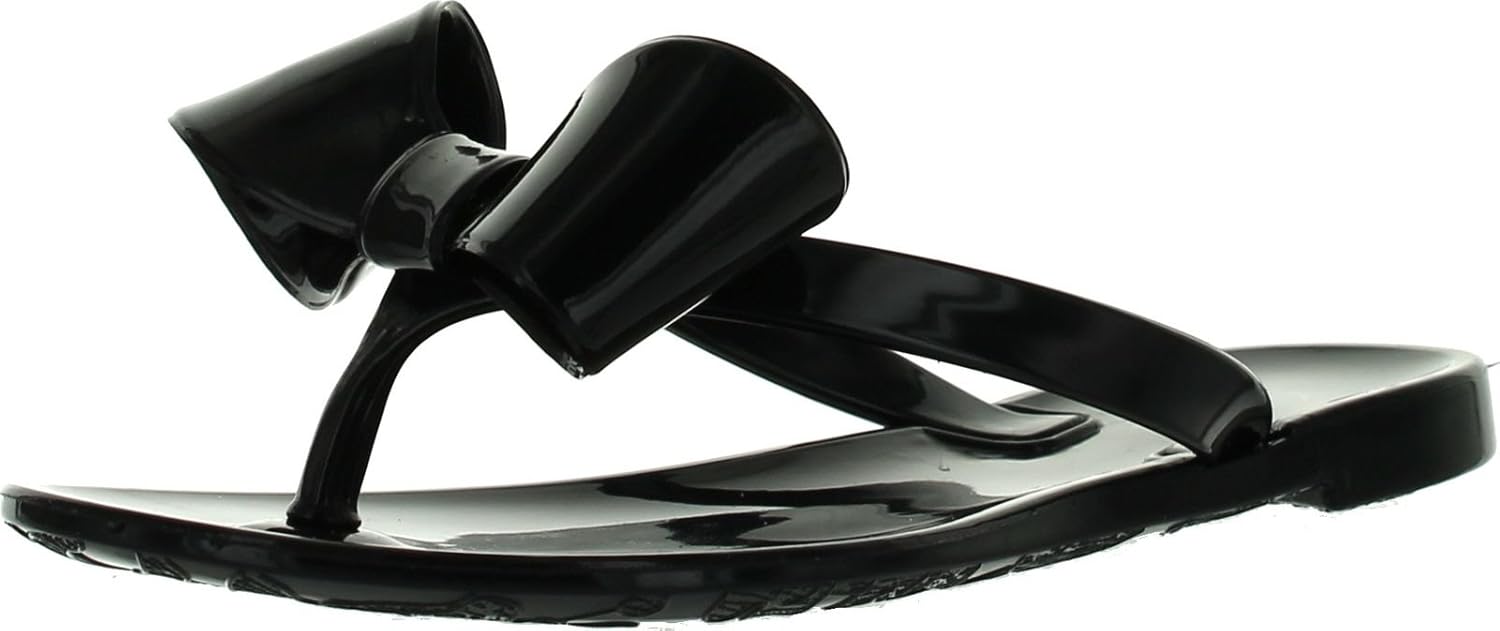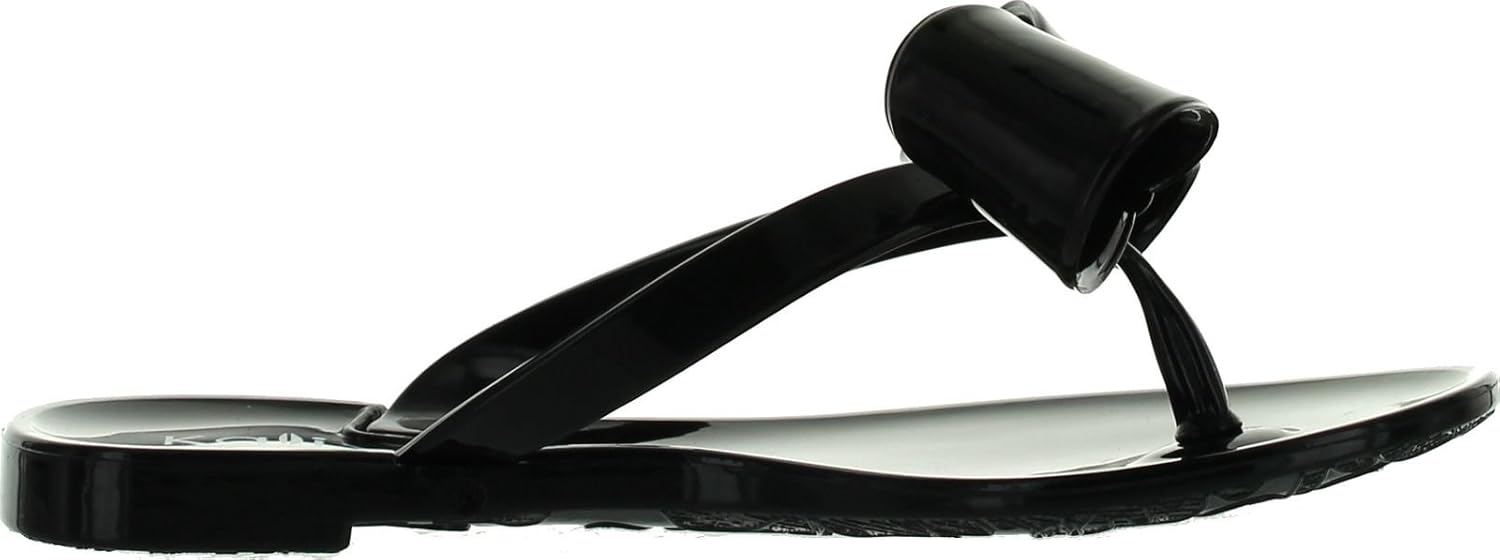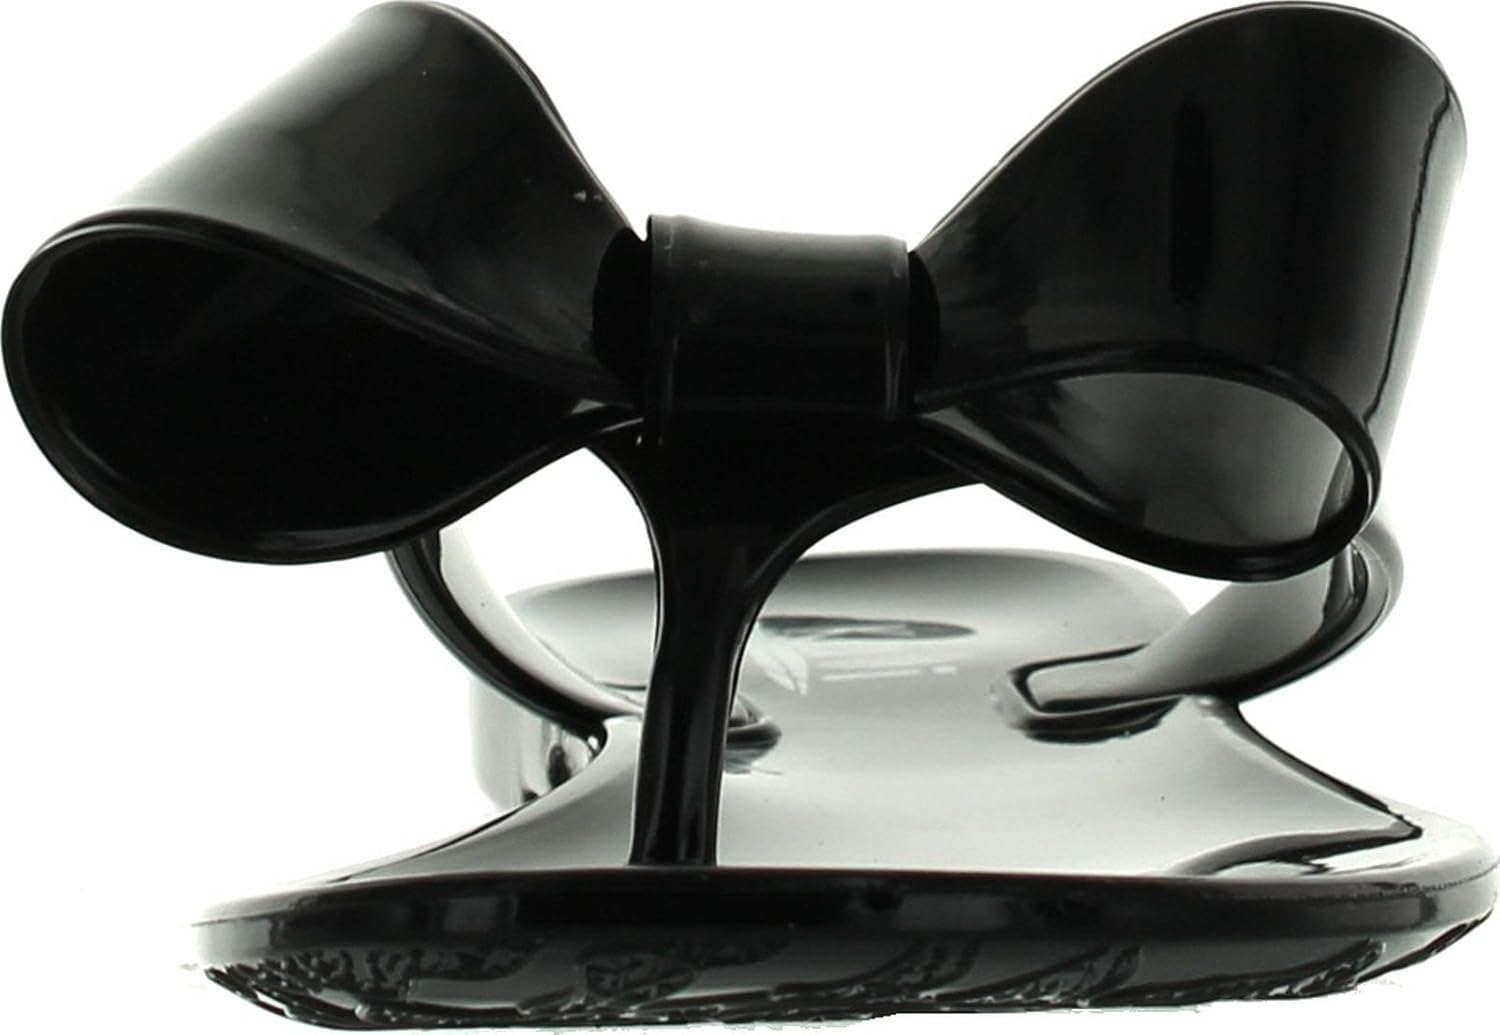
Kali Footwear Children's Ribbon Jr. Jelly Flip Flops
Category: AMAZON FASHION
Jelly wears better on the feet than on the shirt! Girls' cute jelly sandals featuring a large and unique center bow accent and a low .5" heel.  Finished with a slightly cushioned insole and a tread sole. Easy slip on/off design. Waterproof jelly material works great for the beach/pool. Easy peasy, lemon squeezy to dress them up or down. Grab all your favorite colors while supplies last!
Features: 100% Synthetic | Synthetic sole | Heel measures approximately 0.5 inches" | Brand:  Kali Footwear | Composition:  All Man Made Materials | Fit:  True to Size | Heel Height:  .5" | Jelly wears better on your little girl's feet than on her clothes!